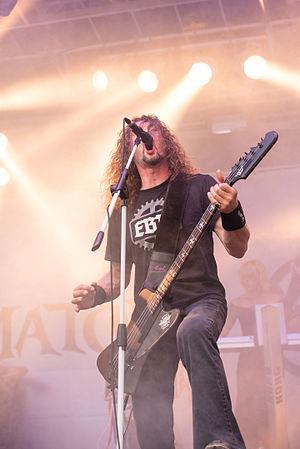
Crematory est un groupe de metal gothique allemand, originaire de Westhofen. Ils commencent leur carrière en tant que groupe de death metal et évoluent vite vers un style gothique tout en gardant certains éléments doom-death spécifiques.